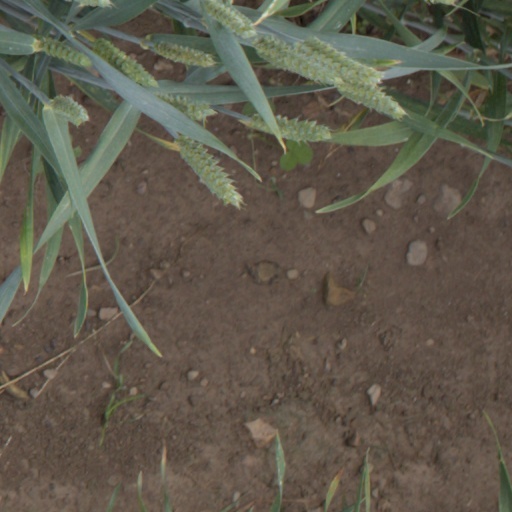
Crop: wheat